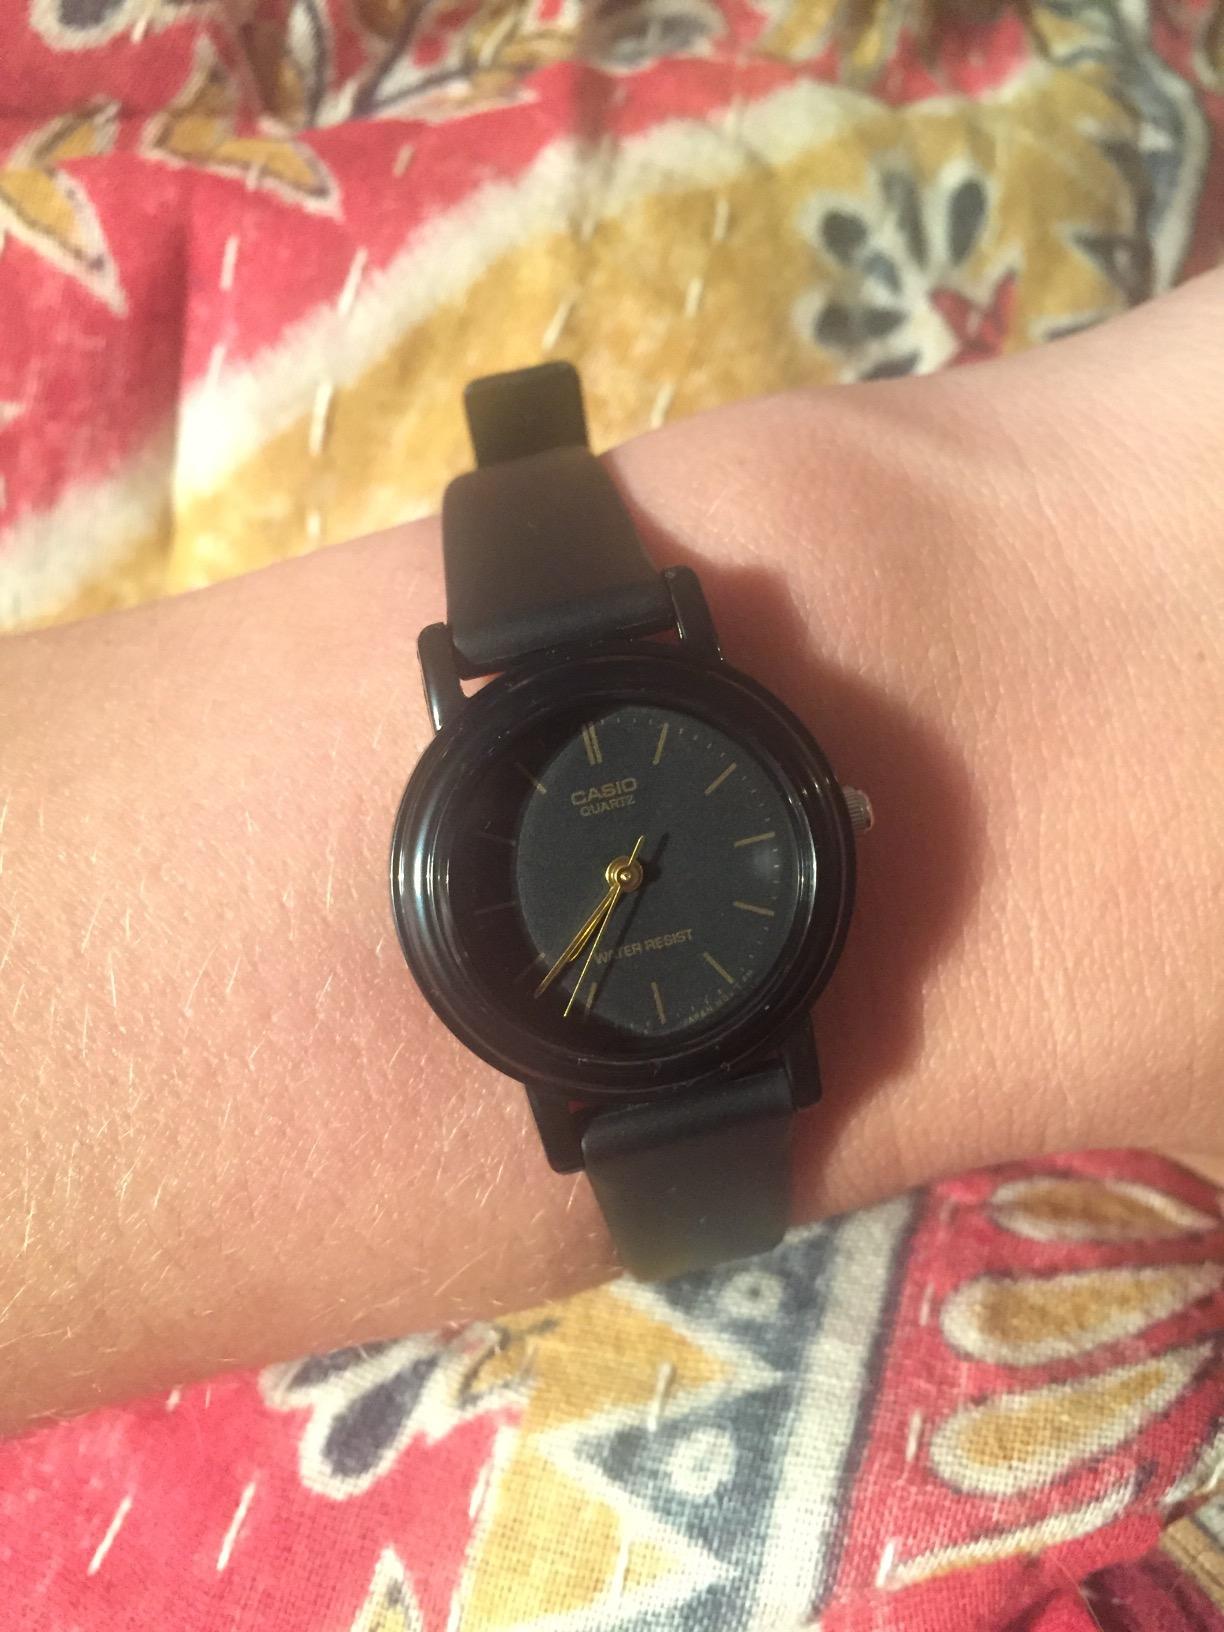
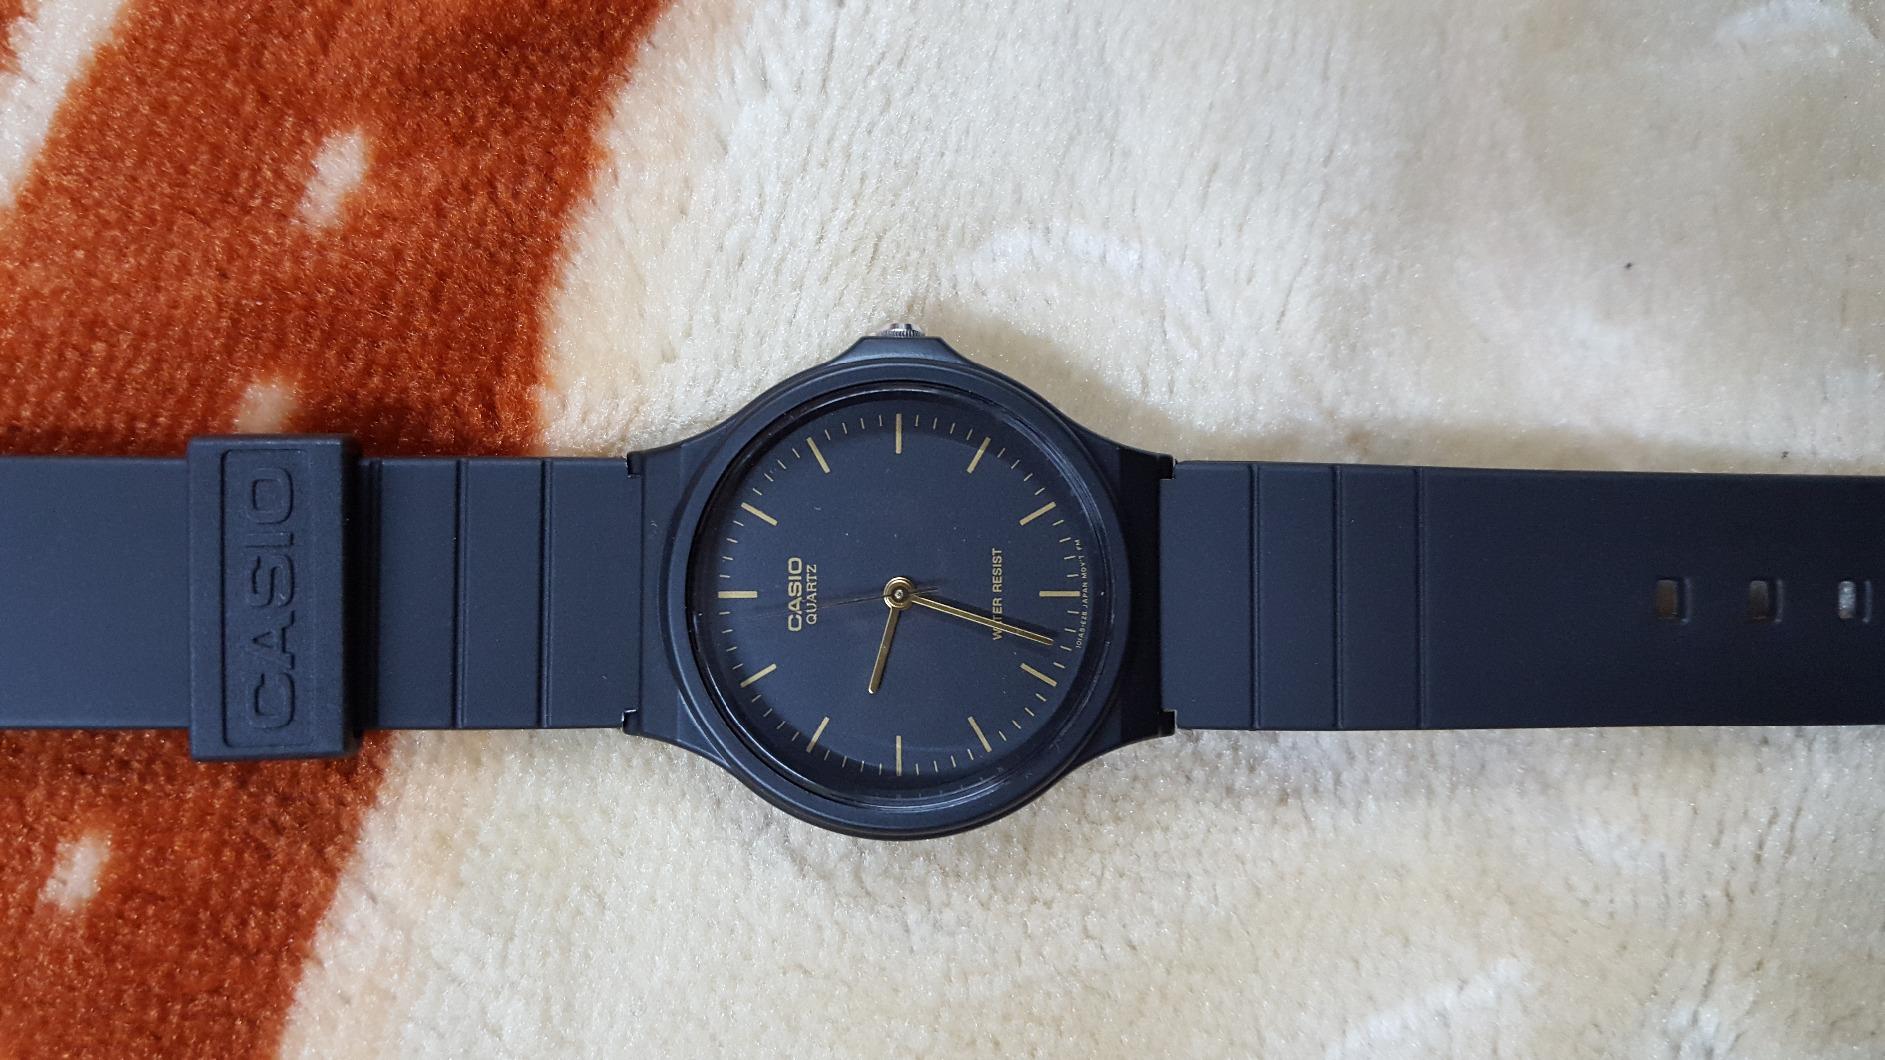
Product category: accessories_watch
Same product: no